United States and the United Nations Convention on the Law of the Sea

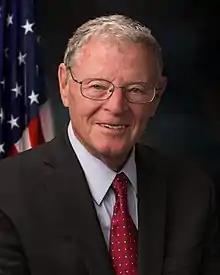
Jim Inhofe

On April 24, 2004 Jeane Kirkpatrick (Reagan Administration United Nations Ambassador 1981–1985), testified against United States ratification of the treaty before the Senate Armed Services Committee, in which she argued that "Viewed from the perspective of U.S. interests and Reagan Administration principles, it was a bad bargain," and that "its ratification will diminish our capacity for self-government, including, ultimately, our capacity for self-defense."